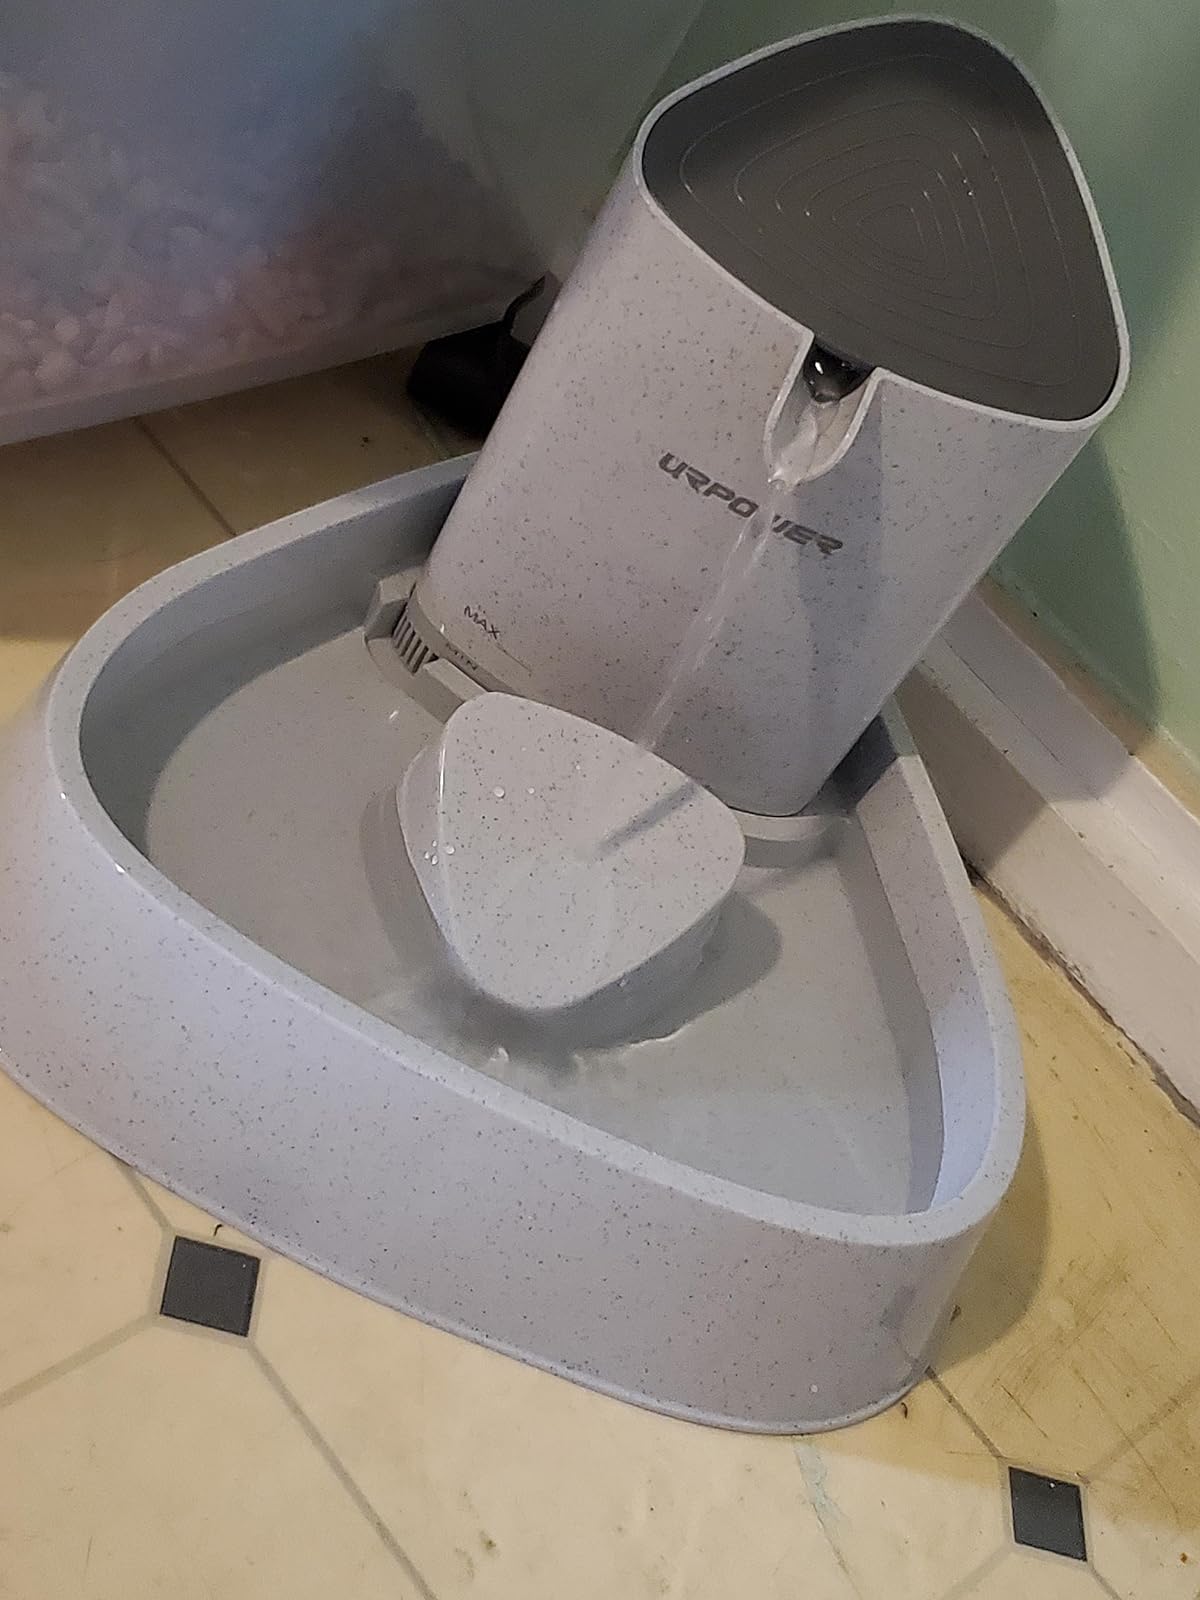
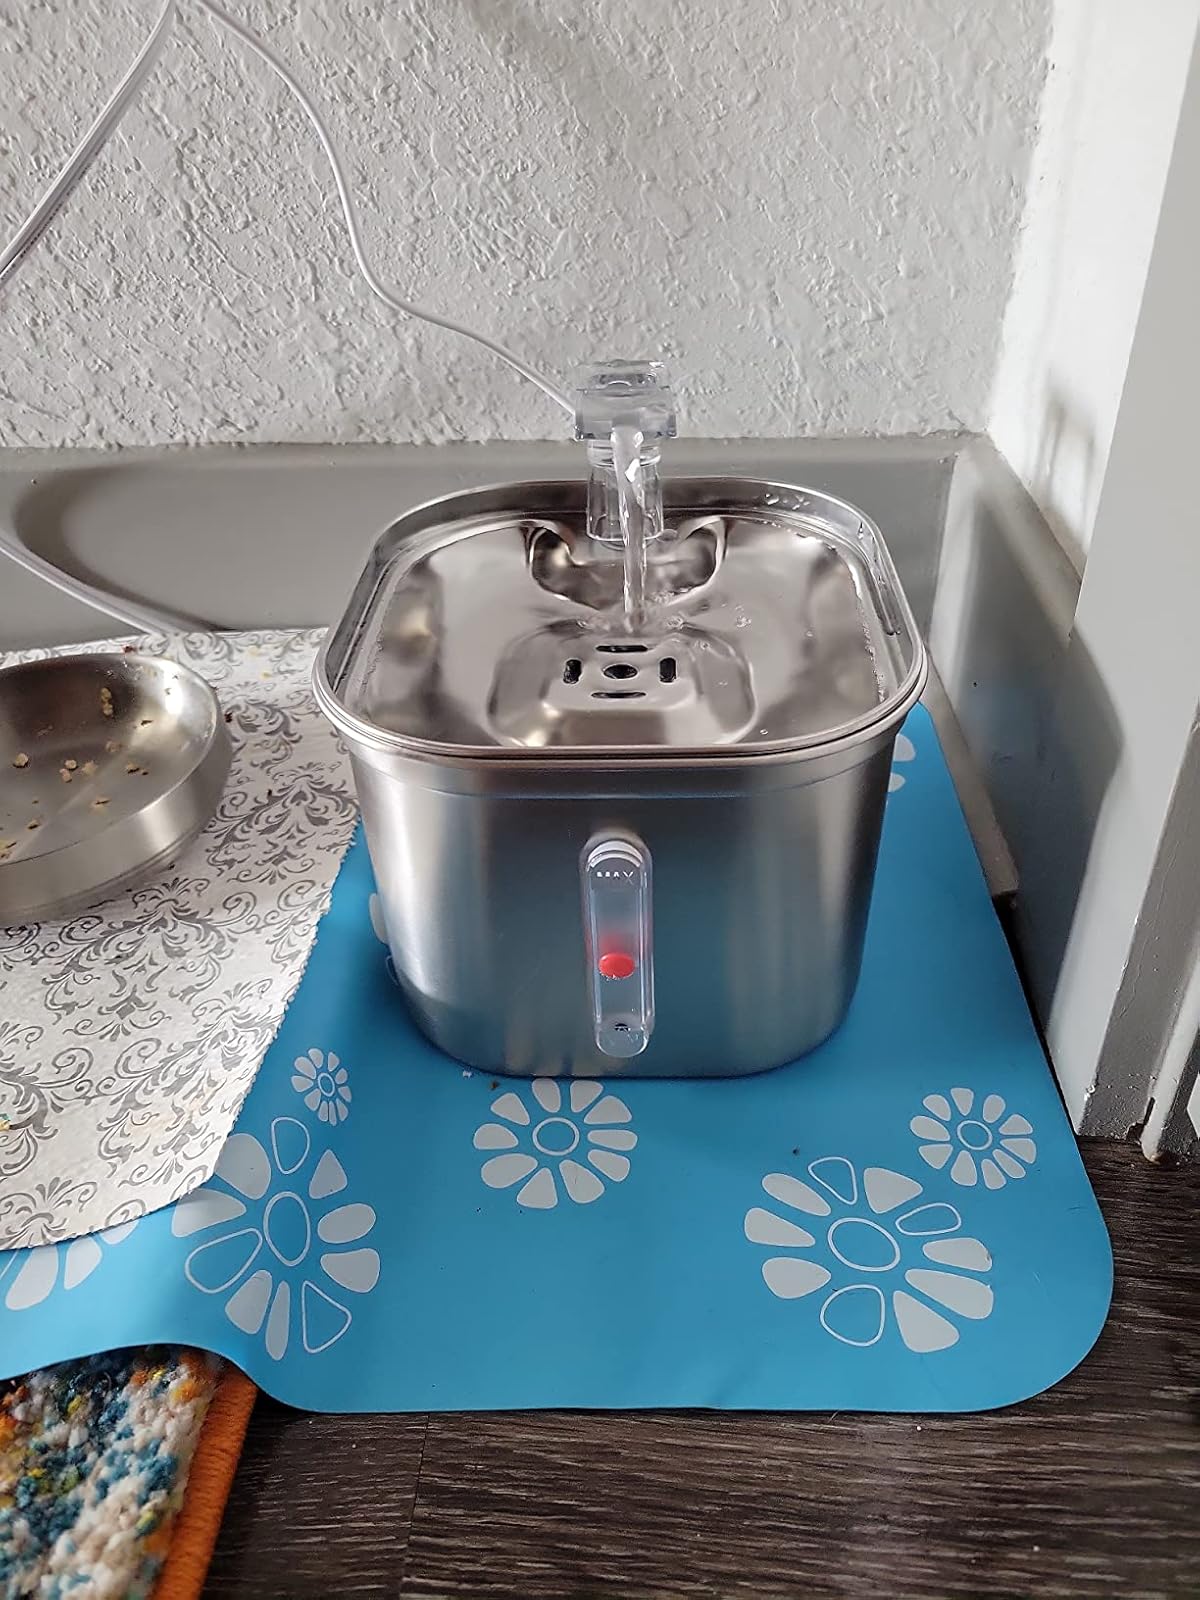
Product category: items_bowl
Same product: no